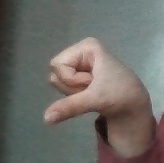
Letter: waw